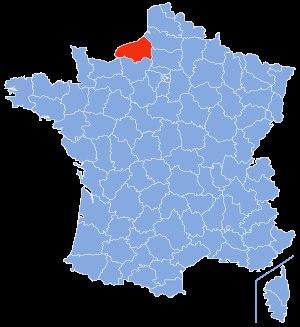
La liste des cavités naturelles les plus longues du département de la Seine-Maritime recense sous la forme d'un tableau, les cavités souterraines naturelles connues, dont le développement est supérieur à cinquante mètres.